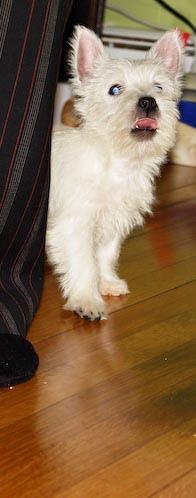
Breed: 209-n000040-West_Highland_white_terrier